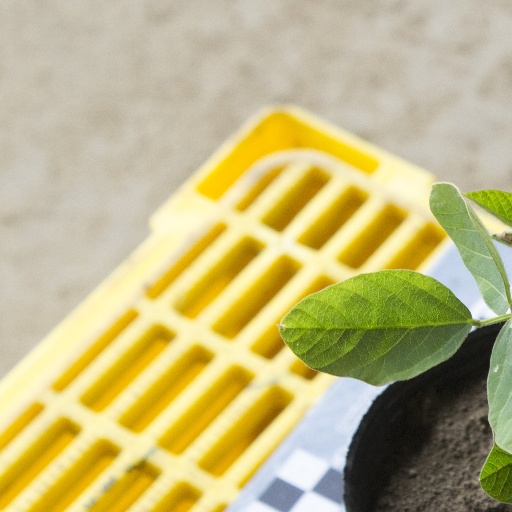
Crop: soybean